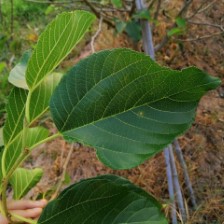
Variety: WhiteKing